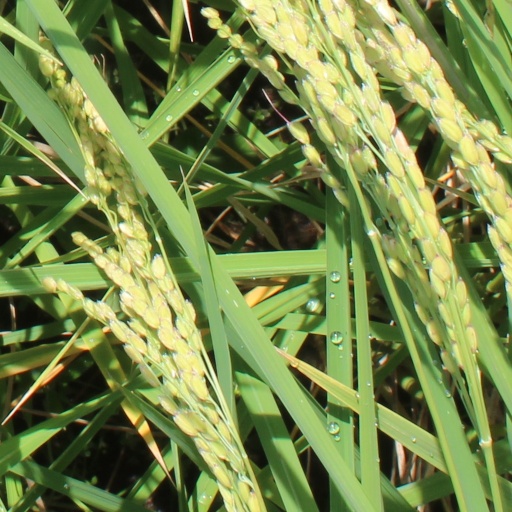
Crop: rice